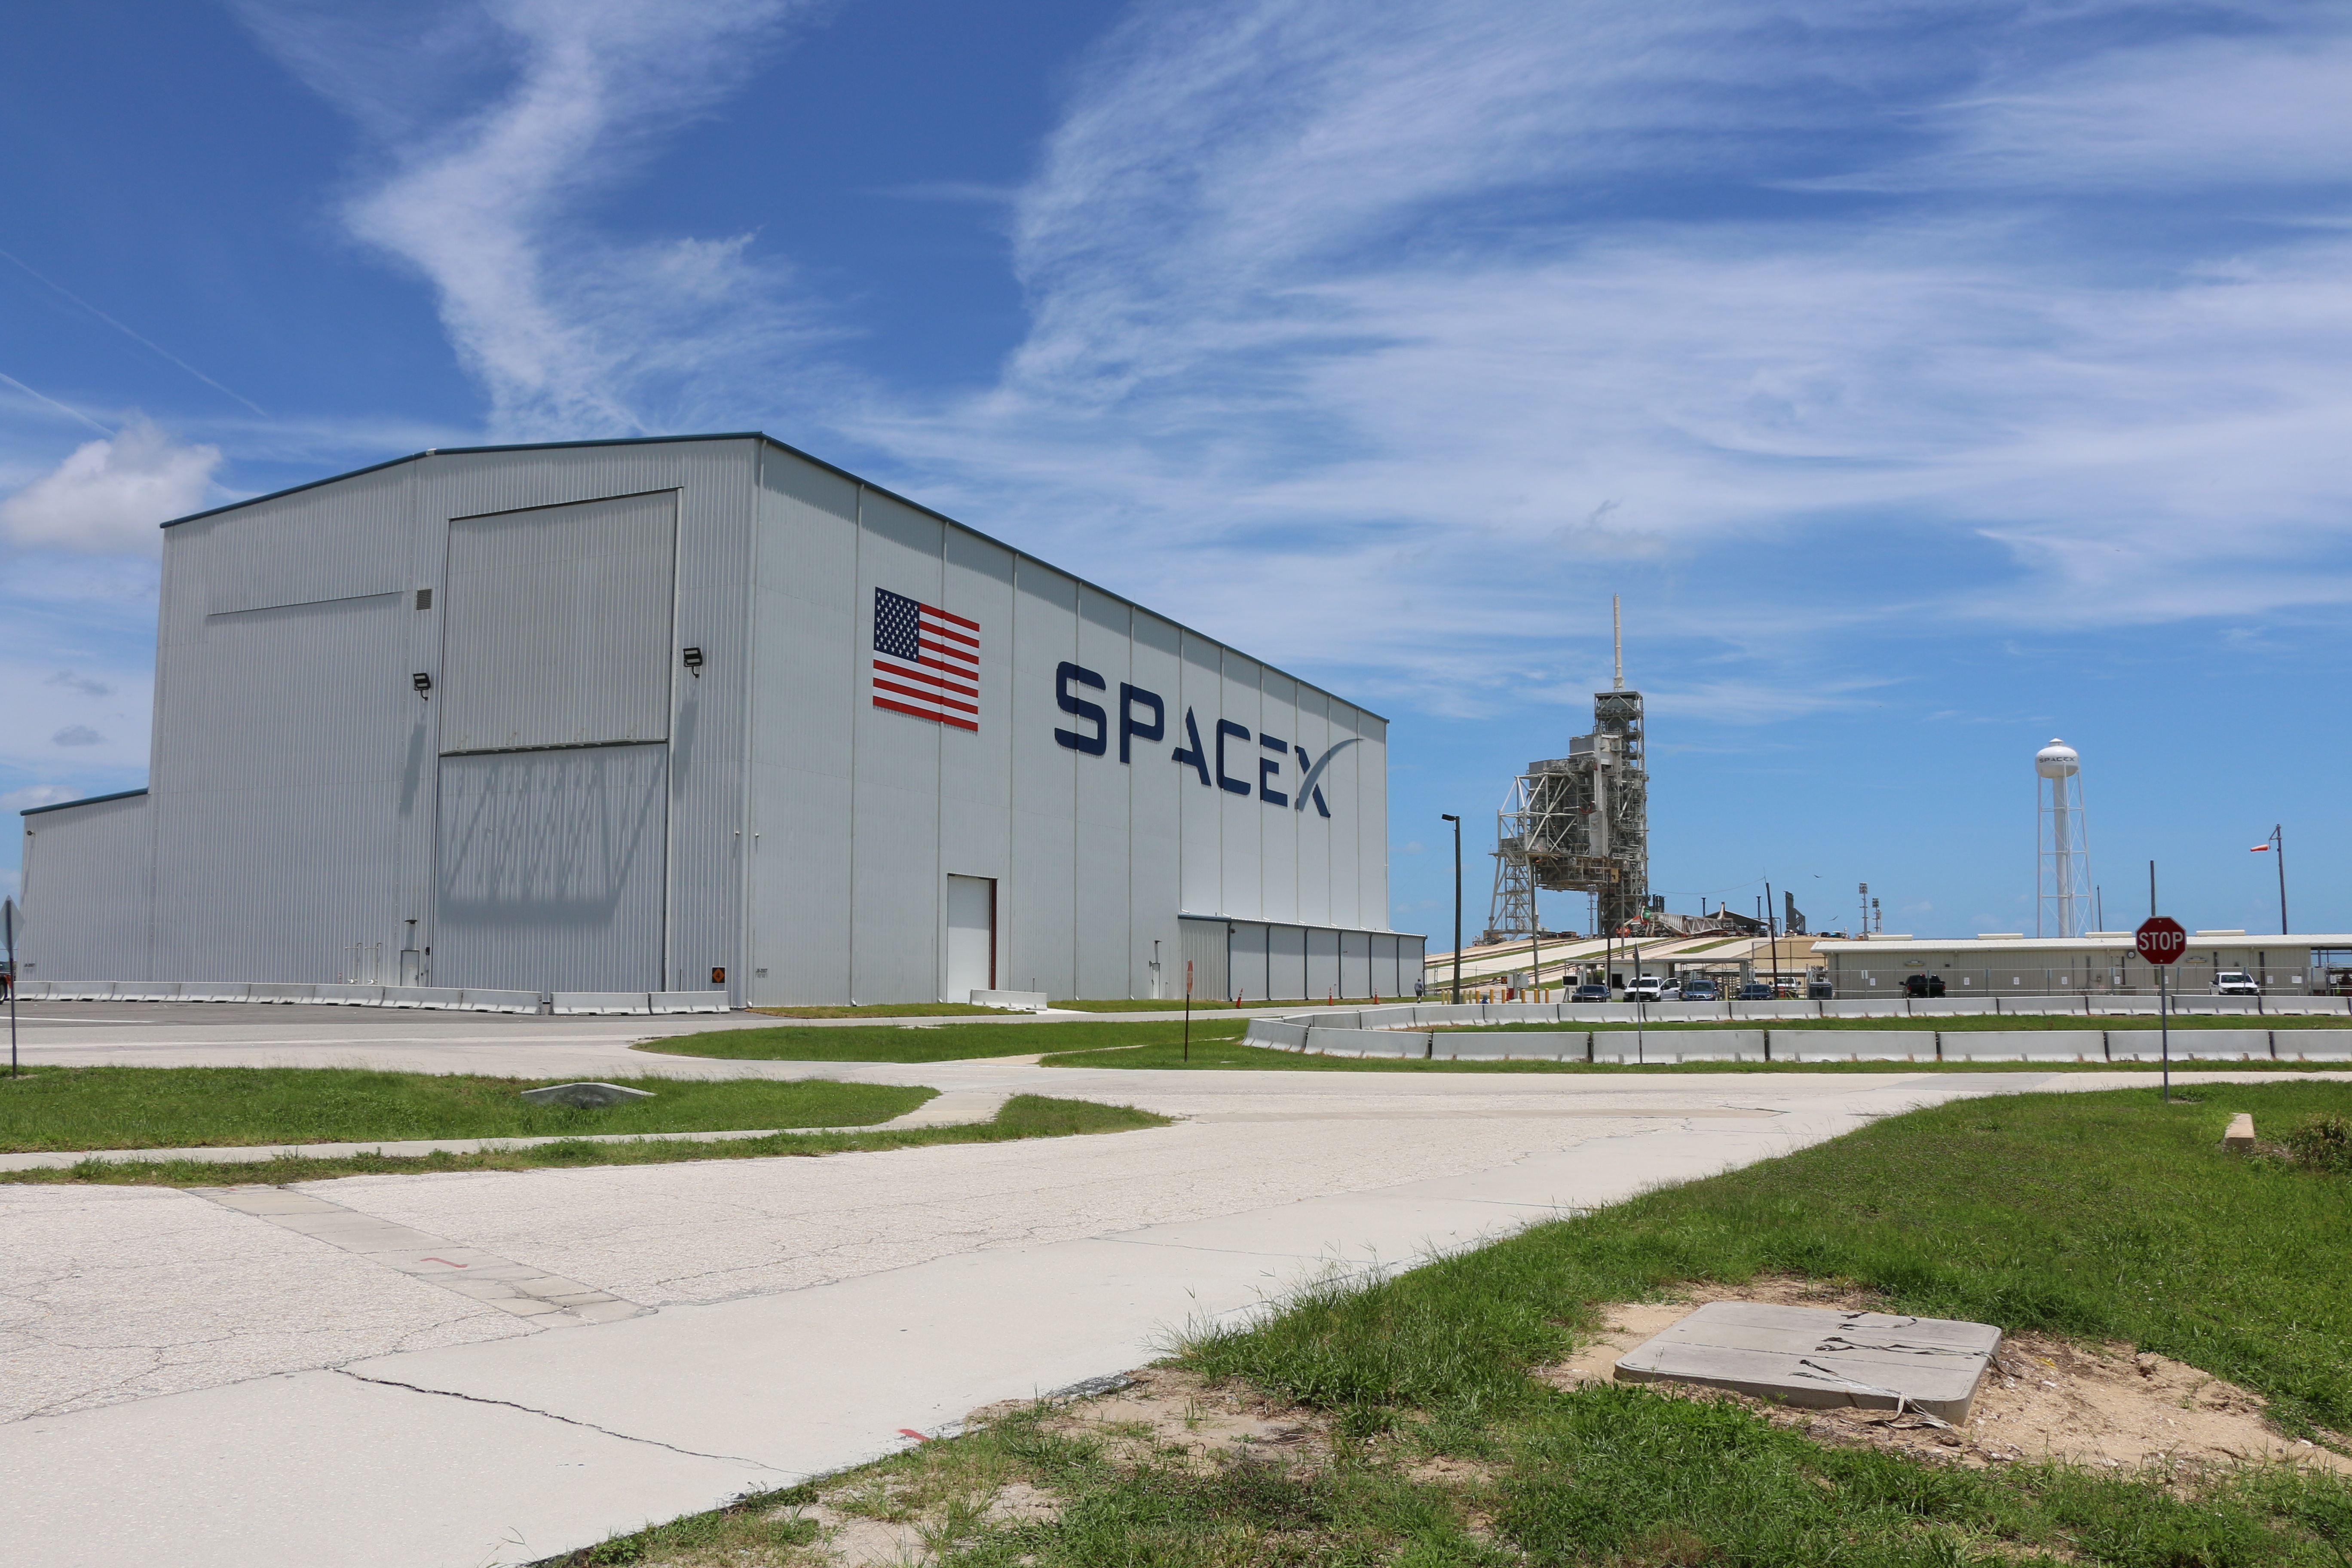
building, transport, factory, stadium, residential area